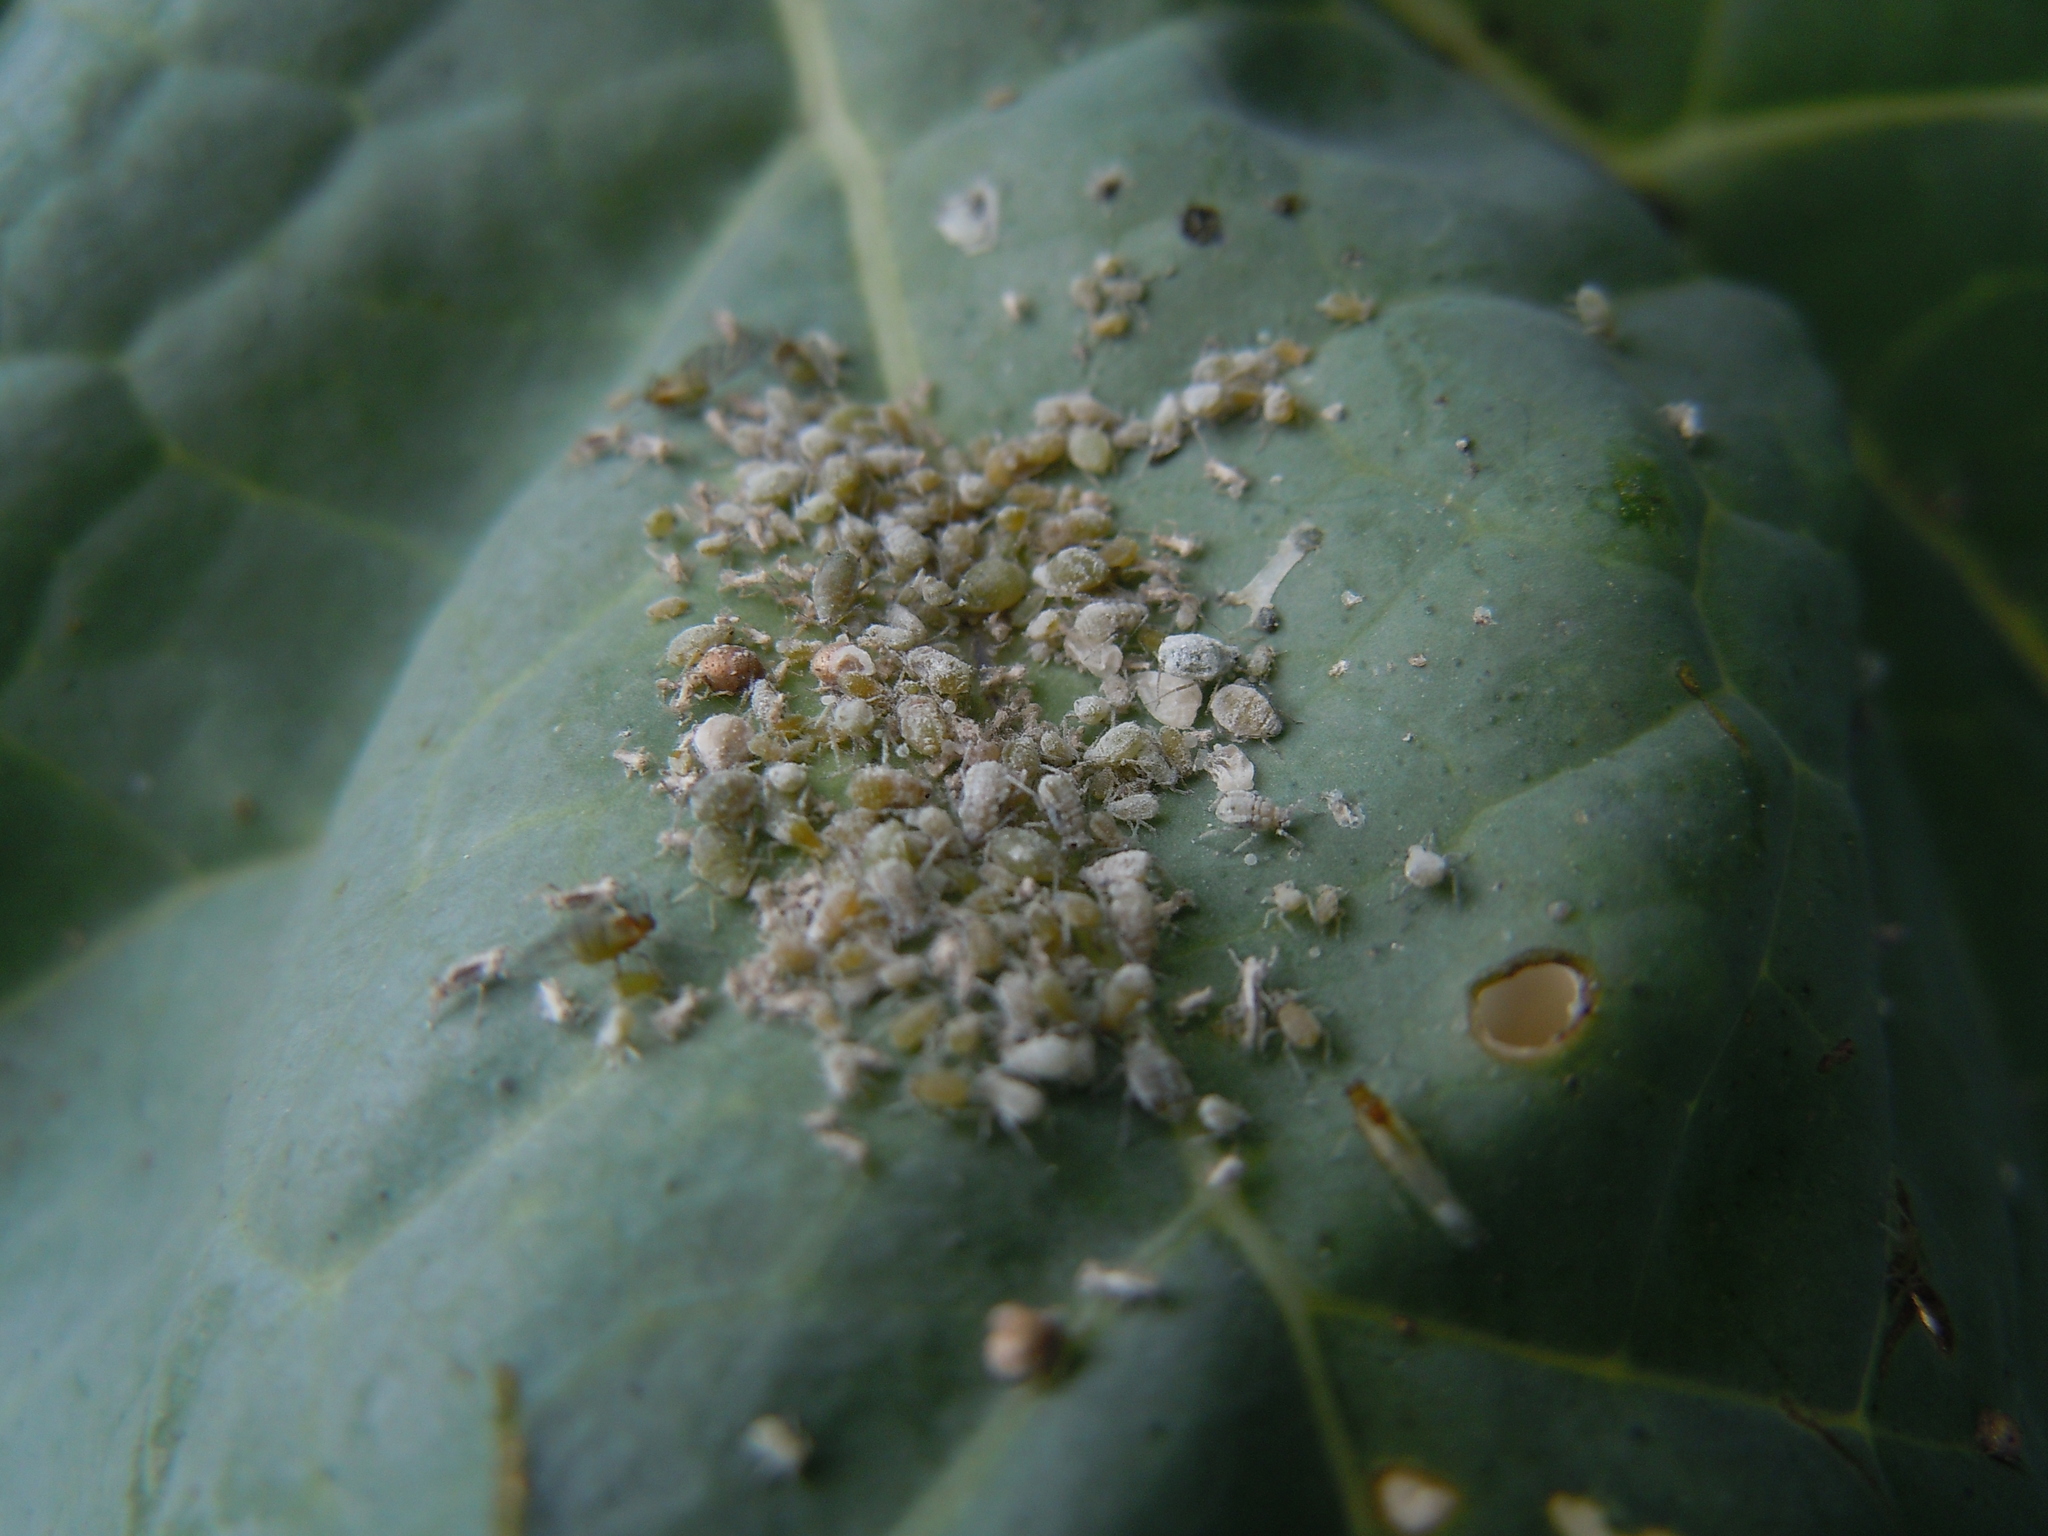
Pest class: cabbage_aphid